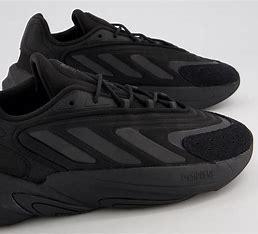
Brand: Adidas
Model: Ozelia